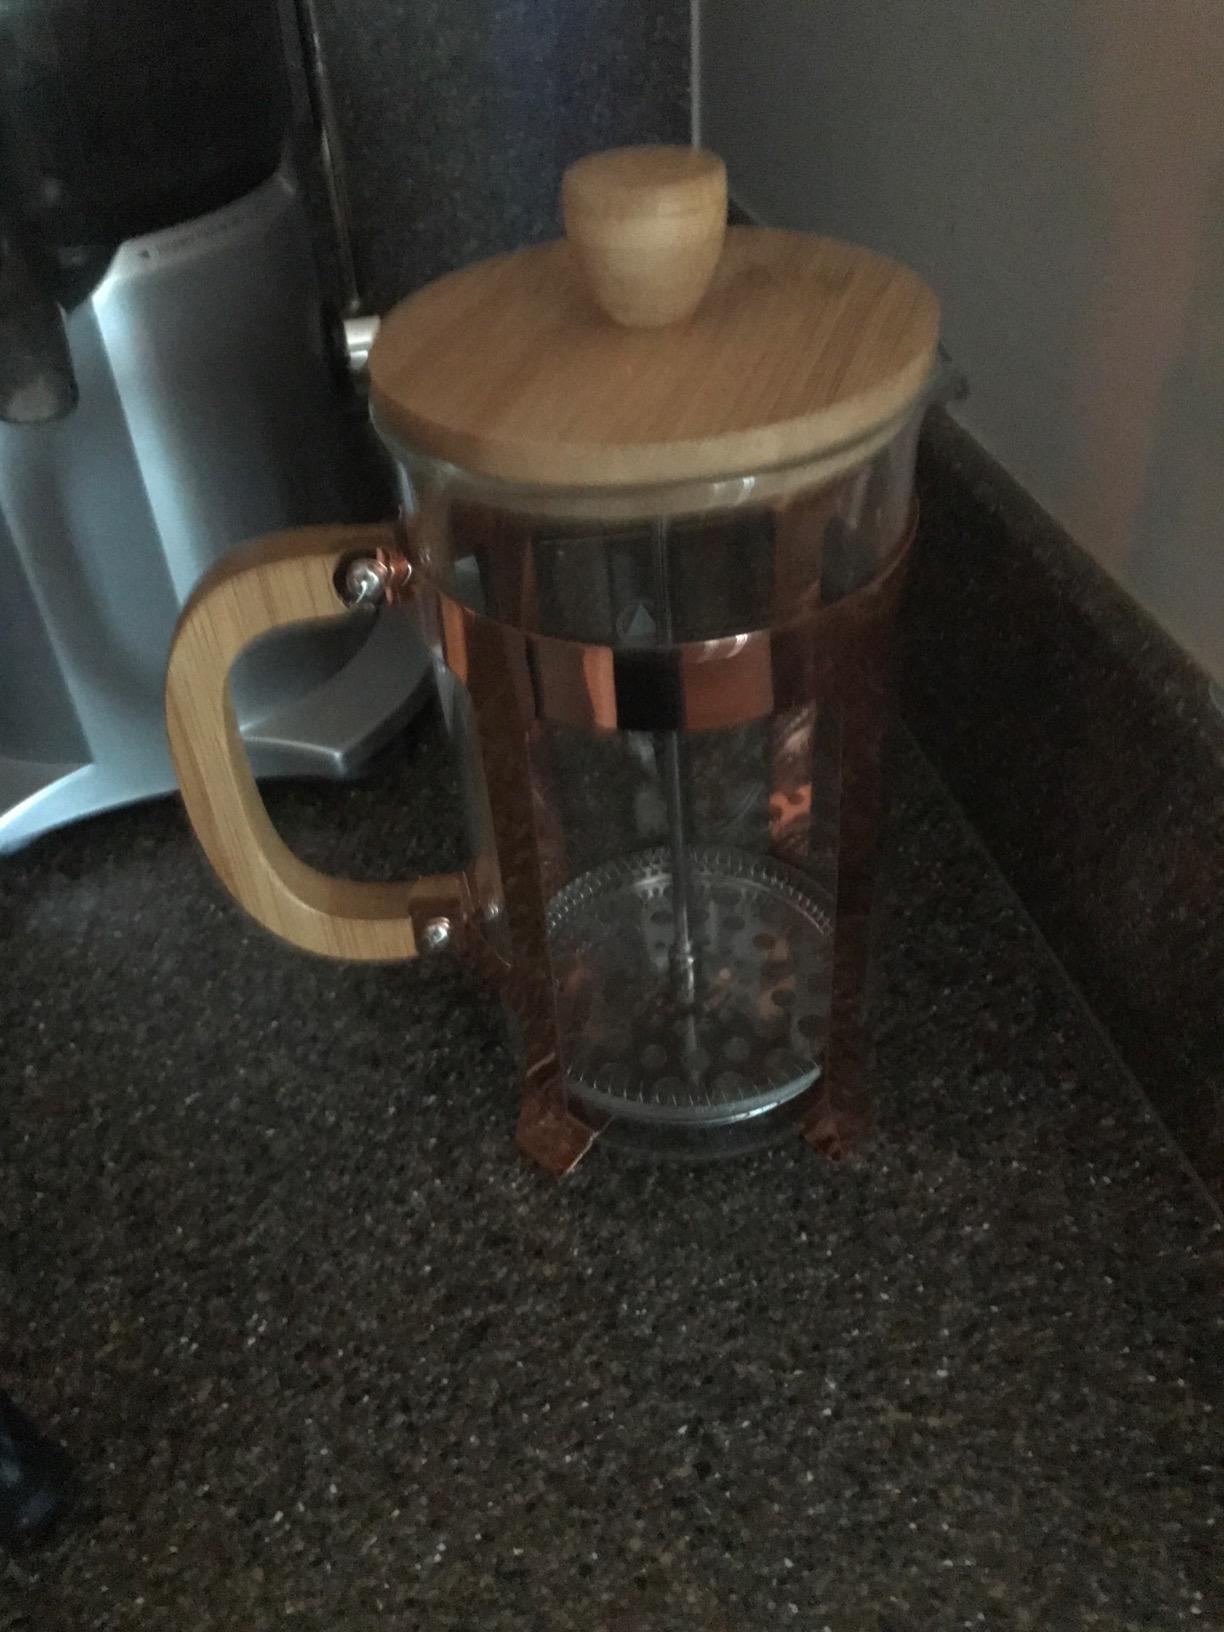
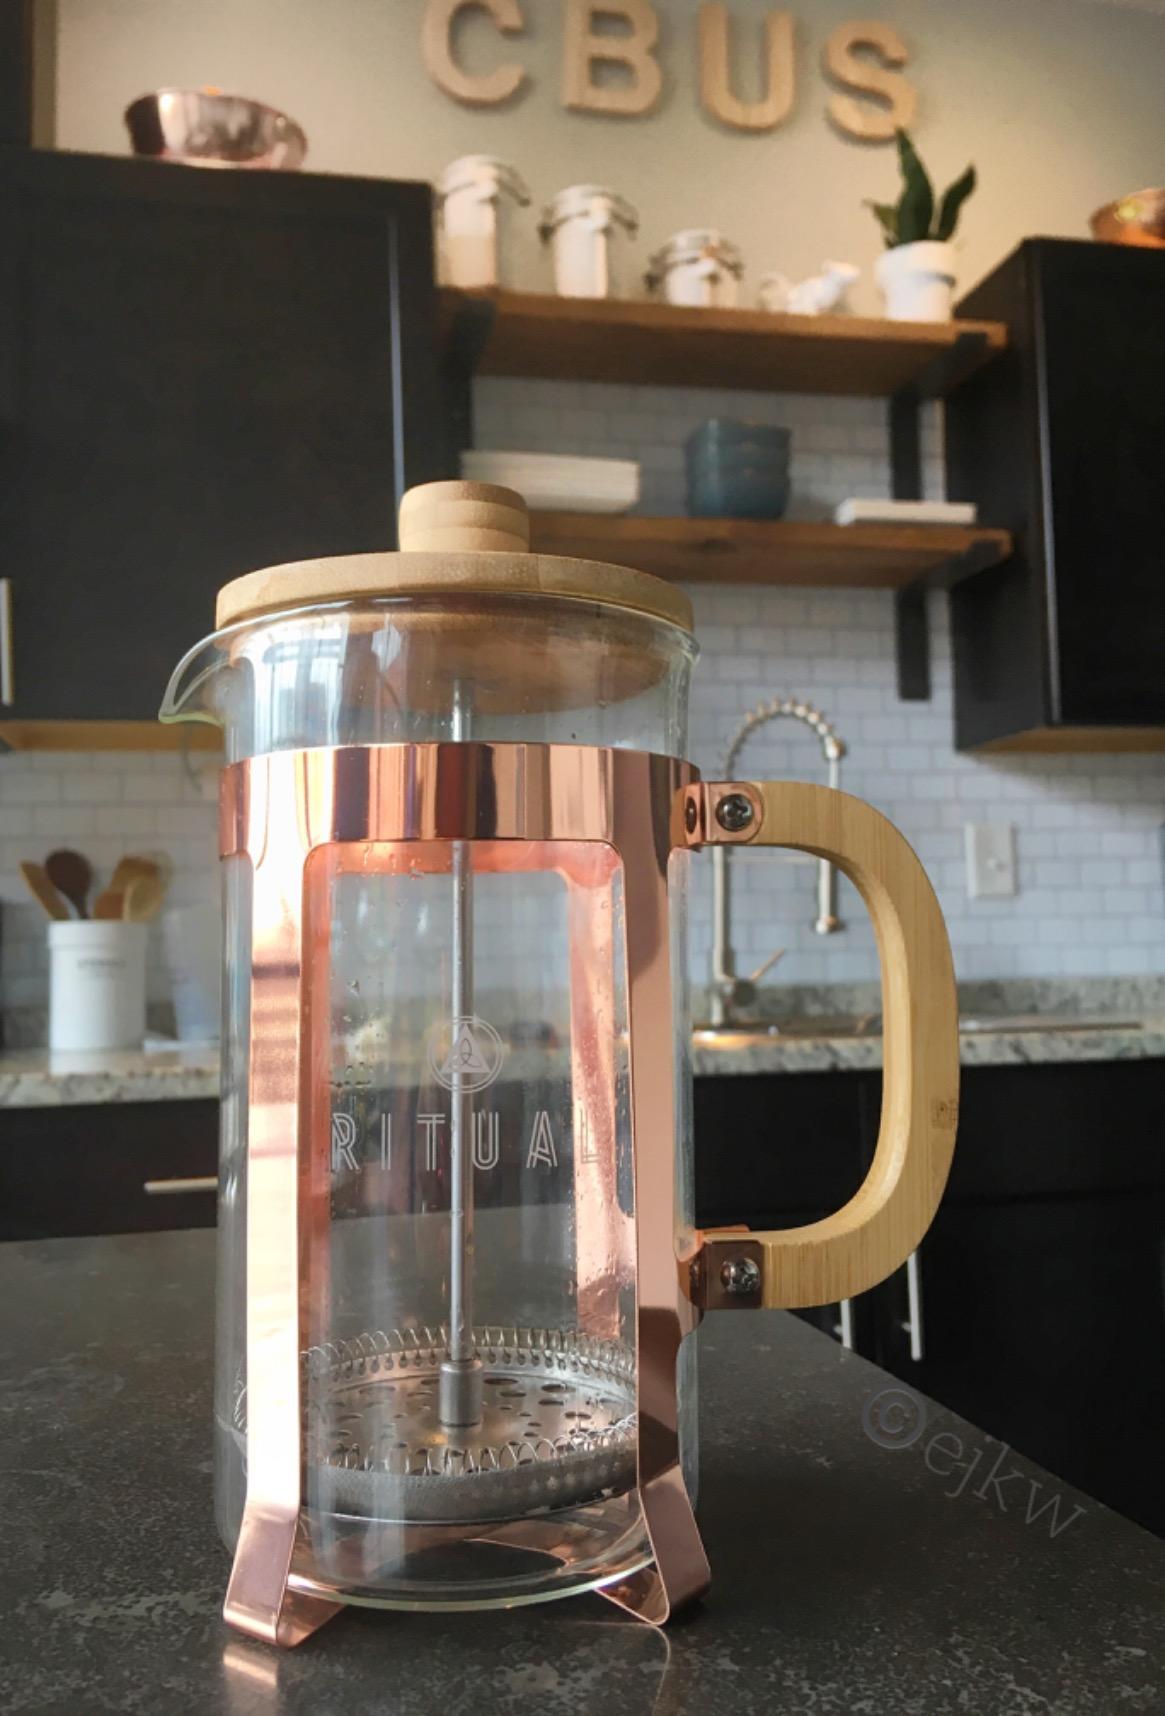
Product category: items_tea
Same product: yes